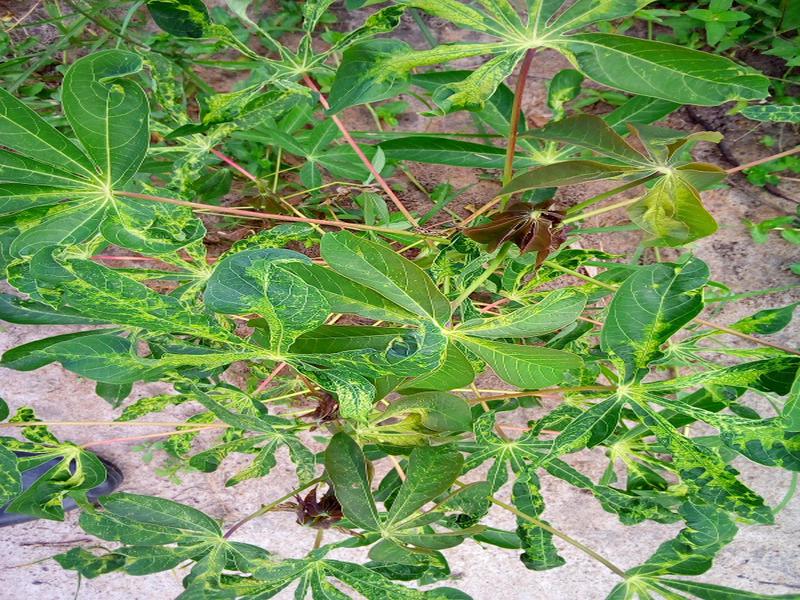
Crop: cassava
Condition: mosaic_disease